Port of Spain International Waterfront Centre

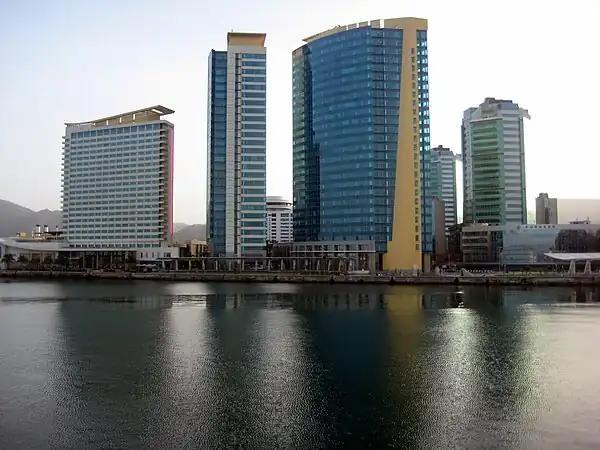
The Port of Spain International Waterfront Centre

The Port of Spain International Waterfront Centre is a construction project aimed at revitalising and transforming the waterfront of the capital-city Port of Spain located in Trinidad and Tobago. The project is a part of the overall "Vision 2020", a government policy attempting to take Trinidad and Tobago to developed country status by 2020. That policy has since been shelved. The towers, which were supposed to usher in the beginning of a "Financial Centre" never materialized, and have slowly been occupied by government departments and offices.